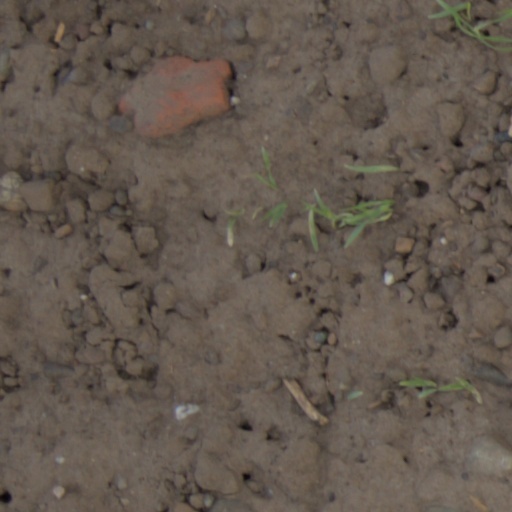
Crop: wheat